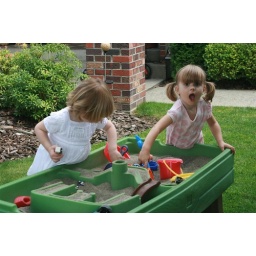
Playing in the sand box